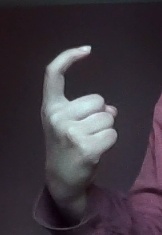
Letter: ra